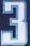
Number: 3